Mark Twain

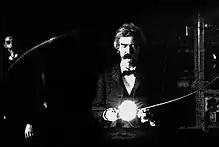
Twain in the laboratory of Nikola Tesla, early 1894

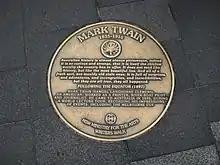
Plaque on Sydney Writers Walk commemorating the visit of Twain in 1895

Twain and Olivia Langdon corresponded throughout 1868. She rejected his first marriage proposal, but Twain continued to court her and managed to overcome her father's initial reluctance. They were married in Elmira, New York, in February 1870. She came from a "wealthy but liberal family"; through her, Twain met abolitionists, "socialists, principled atheists and activists for women's rights and social equality", including Harriet Beecher Stowe, Frederick Douglass, and utopian socialist writer William Dean Howells, who became a long-time friend. The Clemenses lived in Buffalo, New York, from 1869 to 1871. Twain owned a stake in the "Buffalo Express" newspaper and worked as an editor and writer. While they were living in Buffalo, their son Langdon died of diphtheria in 1872 at the age of 19 months. They had three daughters: Susy (1872–1896), Clara (1874–1962), and Jean (1880–1909). The Clemenses formed a friendship with David Gray, who worked as an editor of the rival "Buffalo Courier", and his wife Martha. Twain later wrote that the Grays were all the solace' he and Livy had during their 'sorrowful and pathetic brief sojourn in Buffalo, and that Gray's "delicate gift for poetry" was wasted working for a newspaper.